Richard Mason (explorer)

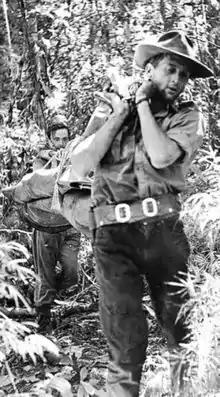
Mason in 1961

Richard Maurice Ledingham Mason (28 March 19353 September 1961) was a British explorer and the last British person to have been killed by an uncontacted indigenous tribe.